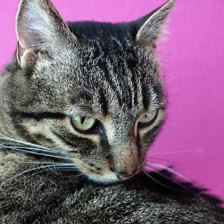
Label: animals